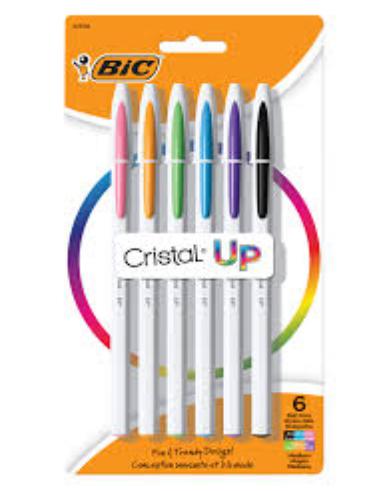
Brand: bic cristal
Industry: Necessities